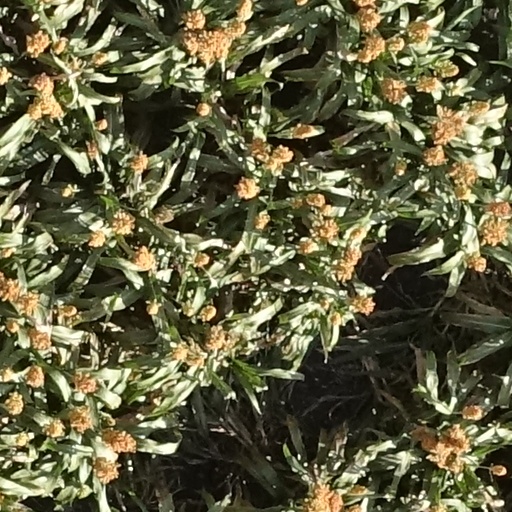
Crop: sorghum